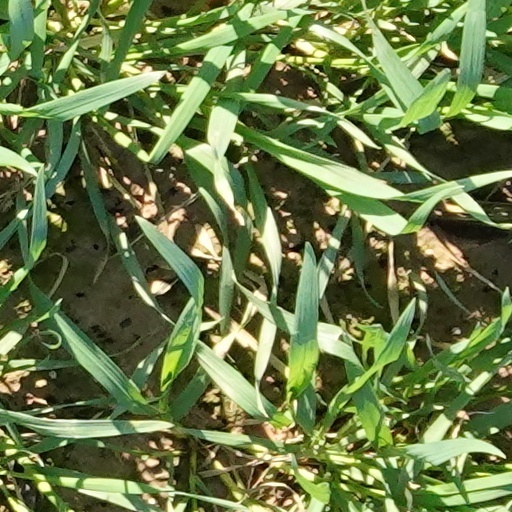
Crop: wheat